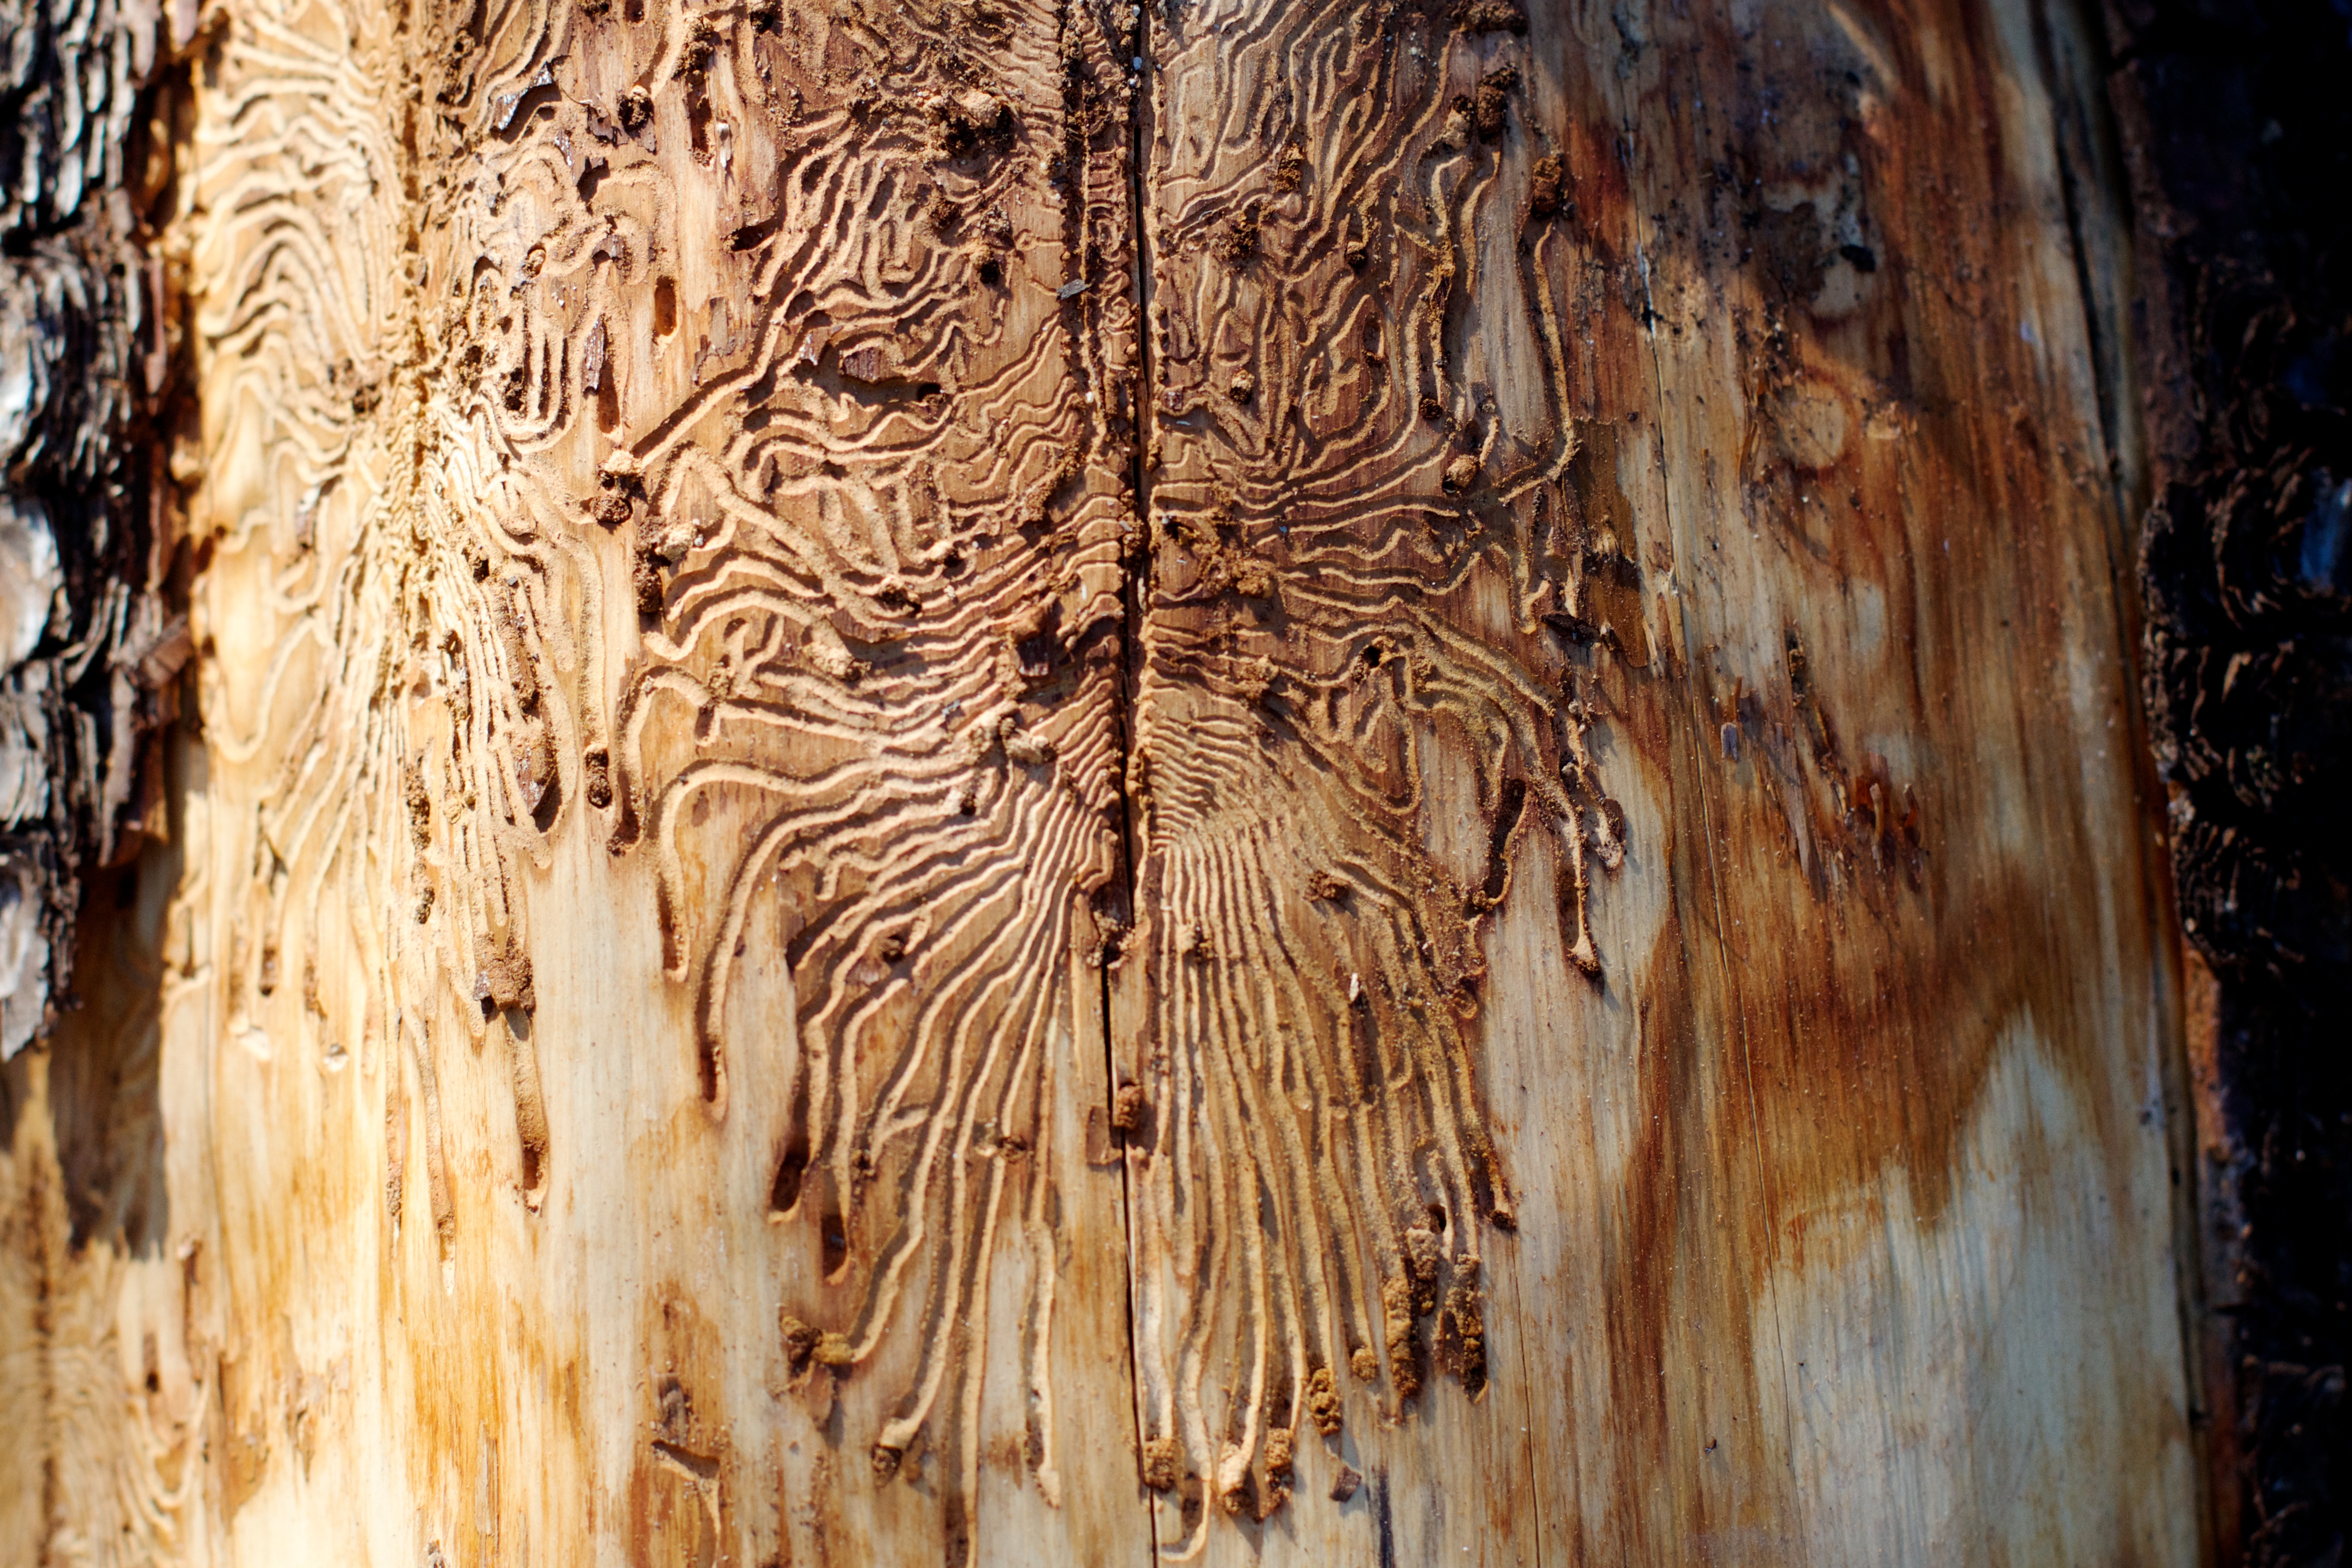
tree, branch, wood, trunk, formation, cave, carving, stalactite, woody plant